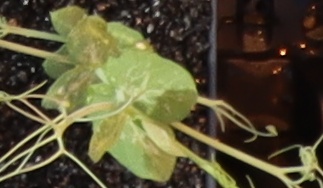
Label: Field Pea